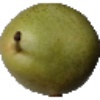
Label: Pear 1